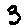
Label: 3